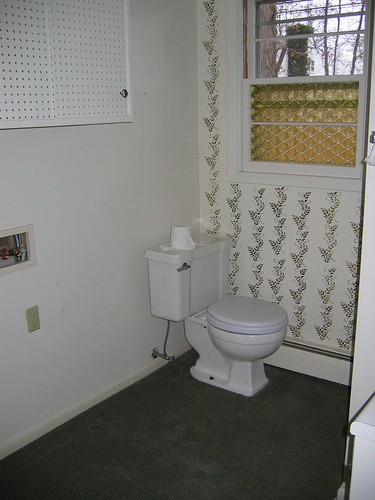
question: ここはどこですか？
answer: トイレットルーム

question: どんな便器がありますか？
answer: 洋式便器

question: 便器はいくつありますか？
answer: １つ

question: 便器の色は何色ですか？
answer: 白

question: 便器の水洗レバーは何色ですか？
answer: シルバー

question: 便器のタンクの上にのっているものは何ですか？
answer: トイレットペーパー

question: 部屋の壁の色は何色ですか？
answer: 白

question: 部屋の床の色は何色ですか？
answer: グレー